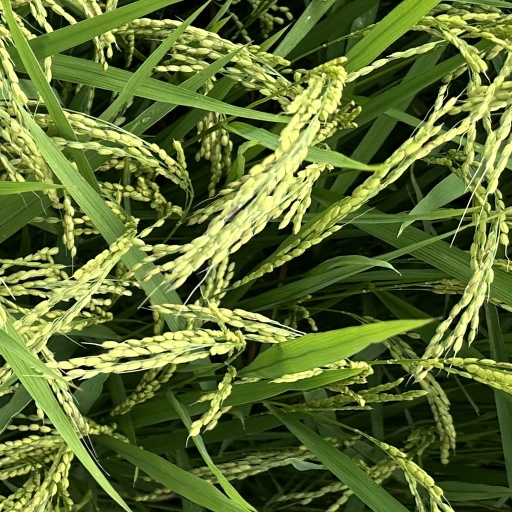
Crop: rice